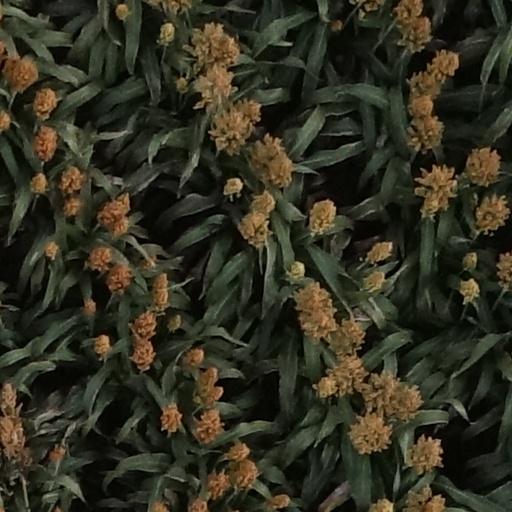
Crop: sorghum